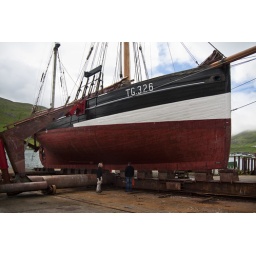
An old wooden fishing boat gets some maintainence in Vagur, Suduroy, Faroe Islands.